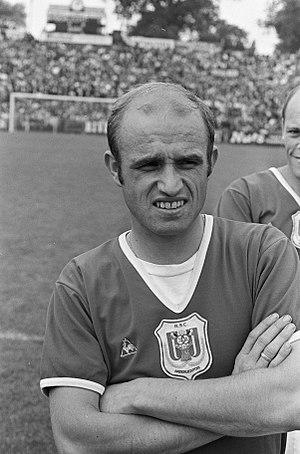
Georges Heylens, né le 8 août 1941 à Etterbeek, est un footballeur belge reconverti entraîneur.